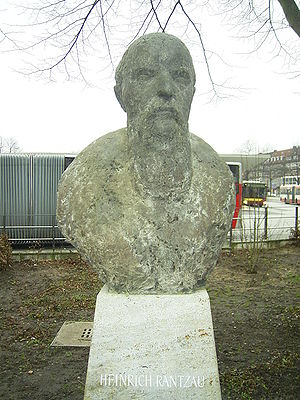
Henrik Rantzau
Henrik Rantzau var en holstensk statholder i hertugdømmerne. Han udmærkede sig desuden som en kunstmæcen og forfatter til flere astrologiske værker. Han levede det meste af sit liv på godset Breitenburg i Holsten. Rantzau-slægten havde betydelig indflydelse i hertugdømmerne Slesvig og Holsten. Henrik Rantzau sad gennem næsten et halvt århundrede som statholder her; det vil sige at han var den danske konges stedfortræder. Gennem sine astrologiske studier stod han i nær kontakt med Tycho Brahe.